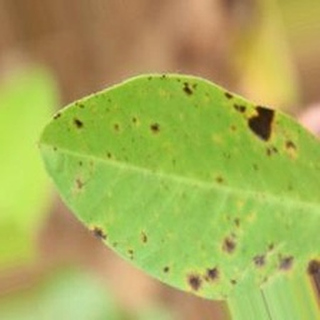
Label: groundnut_late_leaf_spot